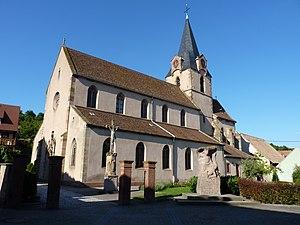
Église Notre-Dame-de-l'Assomption (XIVe - XVIIIe siècles)
Cet article recense une partie des monuments historiques du Bas-Rhin, en France.
L'église de l'Assomption-de-la-Vierge est un monument historique situé à Rosenwiller, dans le département français du Bas-Rhin.
Rosenwiller est une commune française située dans le département du Bas-Rhin, en région Grand Est.